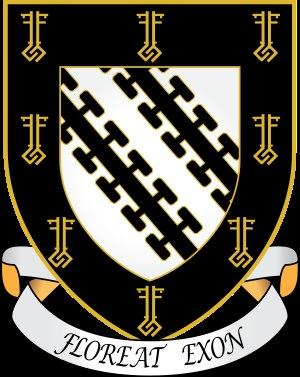
Le Collège d'Exeter est l'un des établissements d'enseignement supérieur qui constituent l'université d'Oxford au Royaume-Uni. Son entrée principale est sur le côté est de Turl Street. Il a un budget de fonctionnement estimé à 47 millions de £.